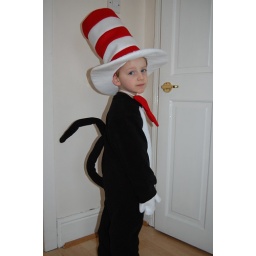
cat in the hat 007